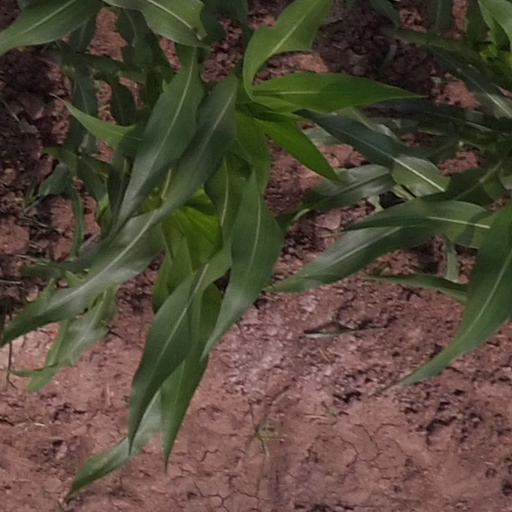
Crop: maize; corn